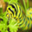
Label: caterpillar